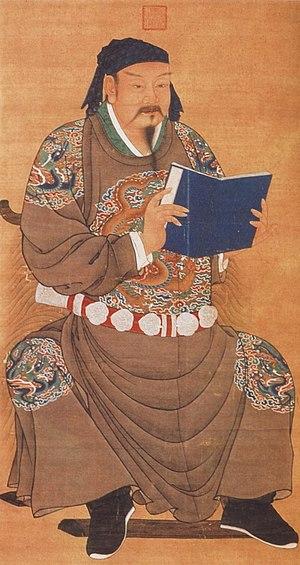
Yue Fei, né le 24 mars 1103 dans le xian de Tangyin et décédé le 27 janvier 1142 à Hangzhou, est un célèbre patriote et général chinois qui a combattu pour la dynastie Song du Sud contre les armées de la dynastie Jin des Jurchen.